Samskara (rite of passage)

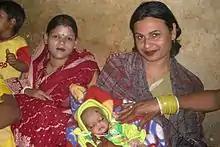
A baby's first haircut is called "choulam" samskara.

Chudakarana (IAST: Cūḍākaraṇa, Sanskrit: चूडाकरण) (literally, rite of tonsure), also known as "choulam", "caula", "chudakarma", "mundana" or "mundan sanskar" is the rite of passage that marks the child's first haircut, typically the shaving of the head. The mother dresses up, sometimes in her wedding sari, and with the father present, the baby's hair is cut and the nails are trimmed. Sometimes, a tuft of hair is left to cover the soft spot near the top of baby's head.